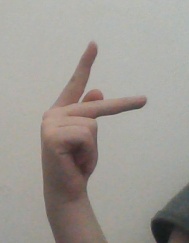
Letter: dha